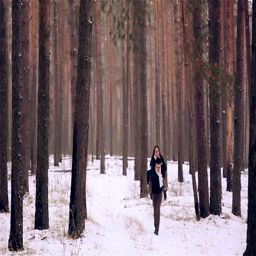
happy young couple having fun in a winter forest